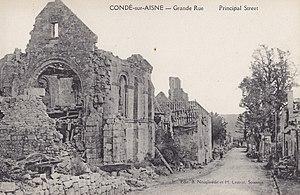
Carte postale ancienne éditée par B. Nougarède et H. Lestrat à Soissons
Condé-sur-Aisne est une commune française située dans le département de l'Aisne, en région Hauts-de-France.